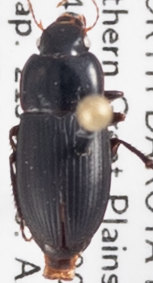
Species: Harpalus opacipennis
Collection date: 2020-07-21
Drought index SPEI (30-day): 0.26
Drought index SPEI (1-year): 0.288
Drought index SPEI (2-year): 1.22